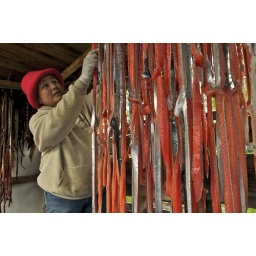
Alaska Salmon, One Week in June, Mae Syvrud processing subsistence caught fish at her home in Dillingham, AK